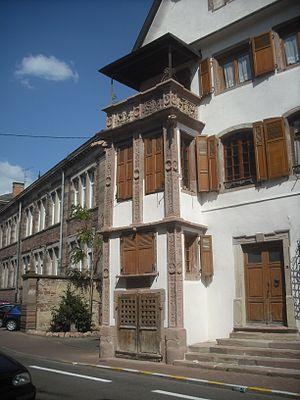
Maison Ziegler, Sélestat, Bas-Rhin, France.
Sélestat est une commune française, dans le département du Bas-Rhin, en Alsace.
La maison Ziegler est un monument historique situé à Sélestat, dans le département français du Bas-Rhin.